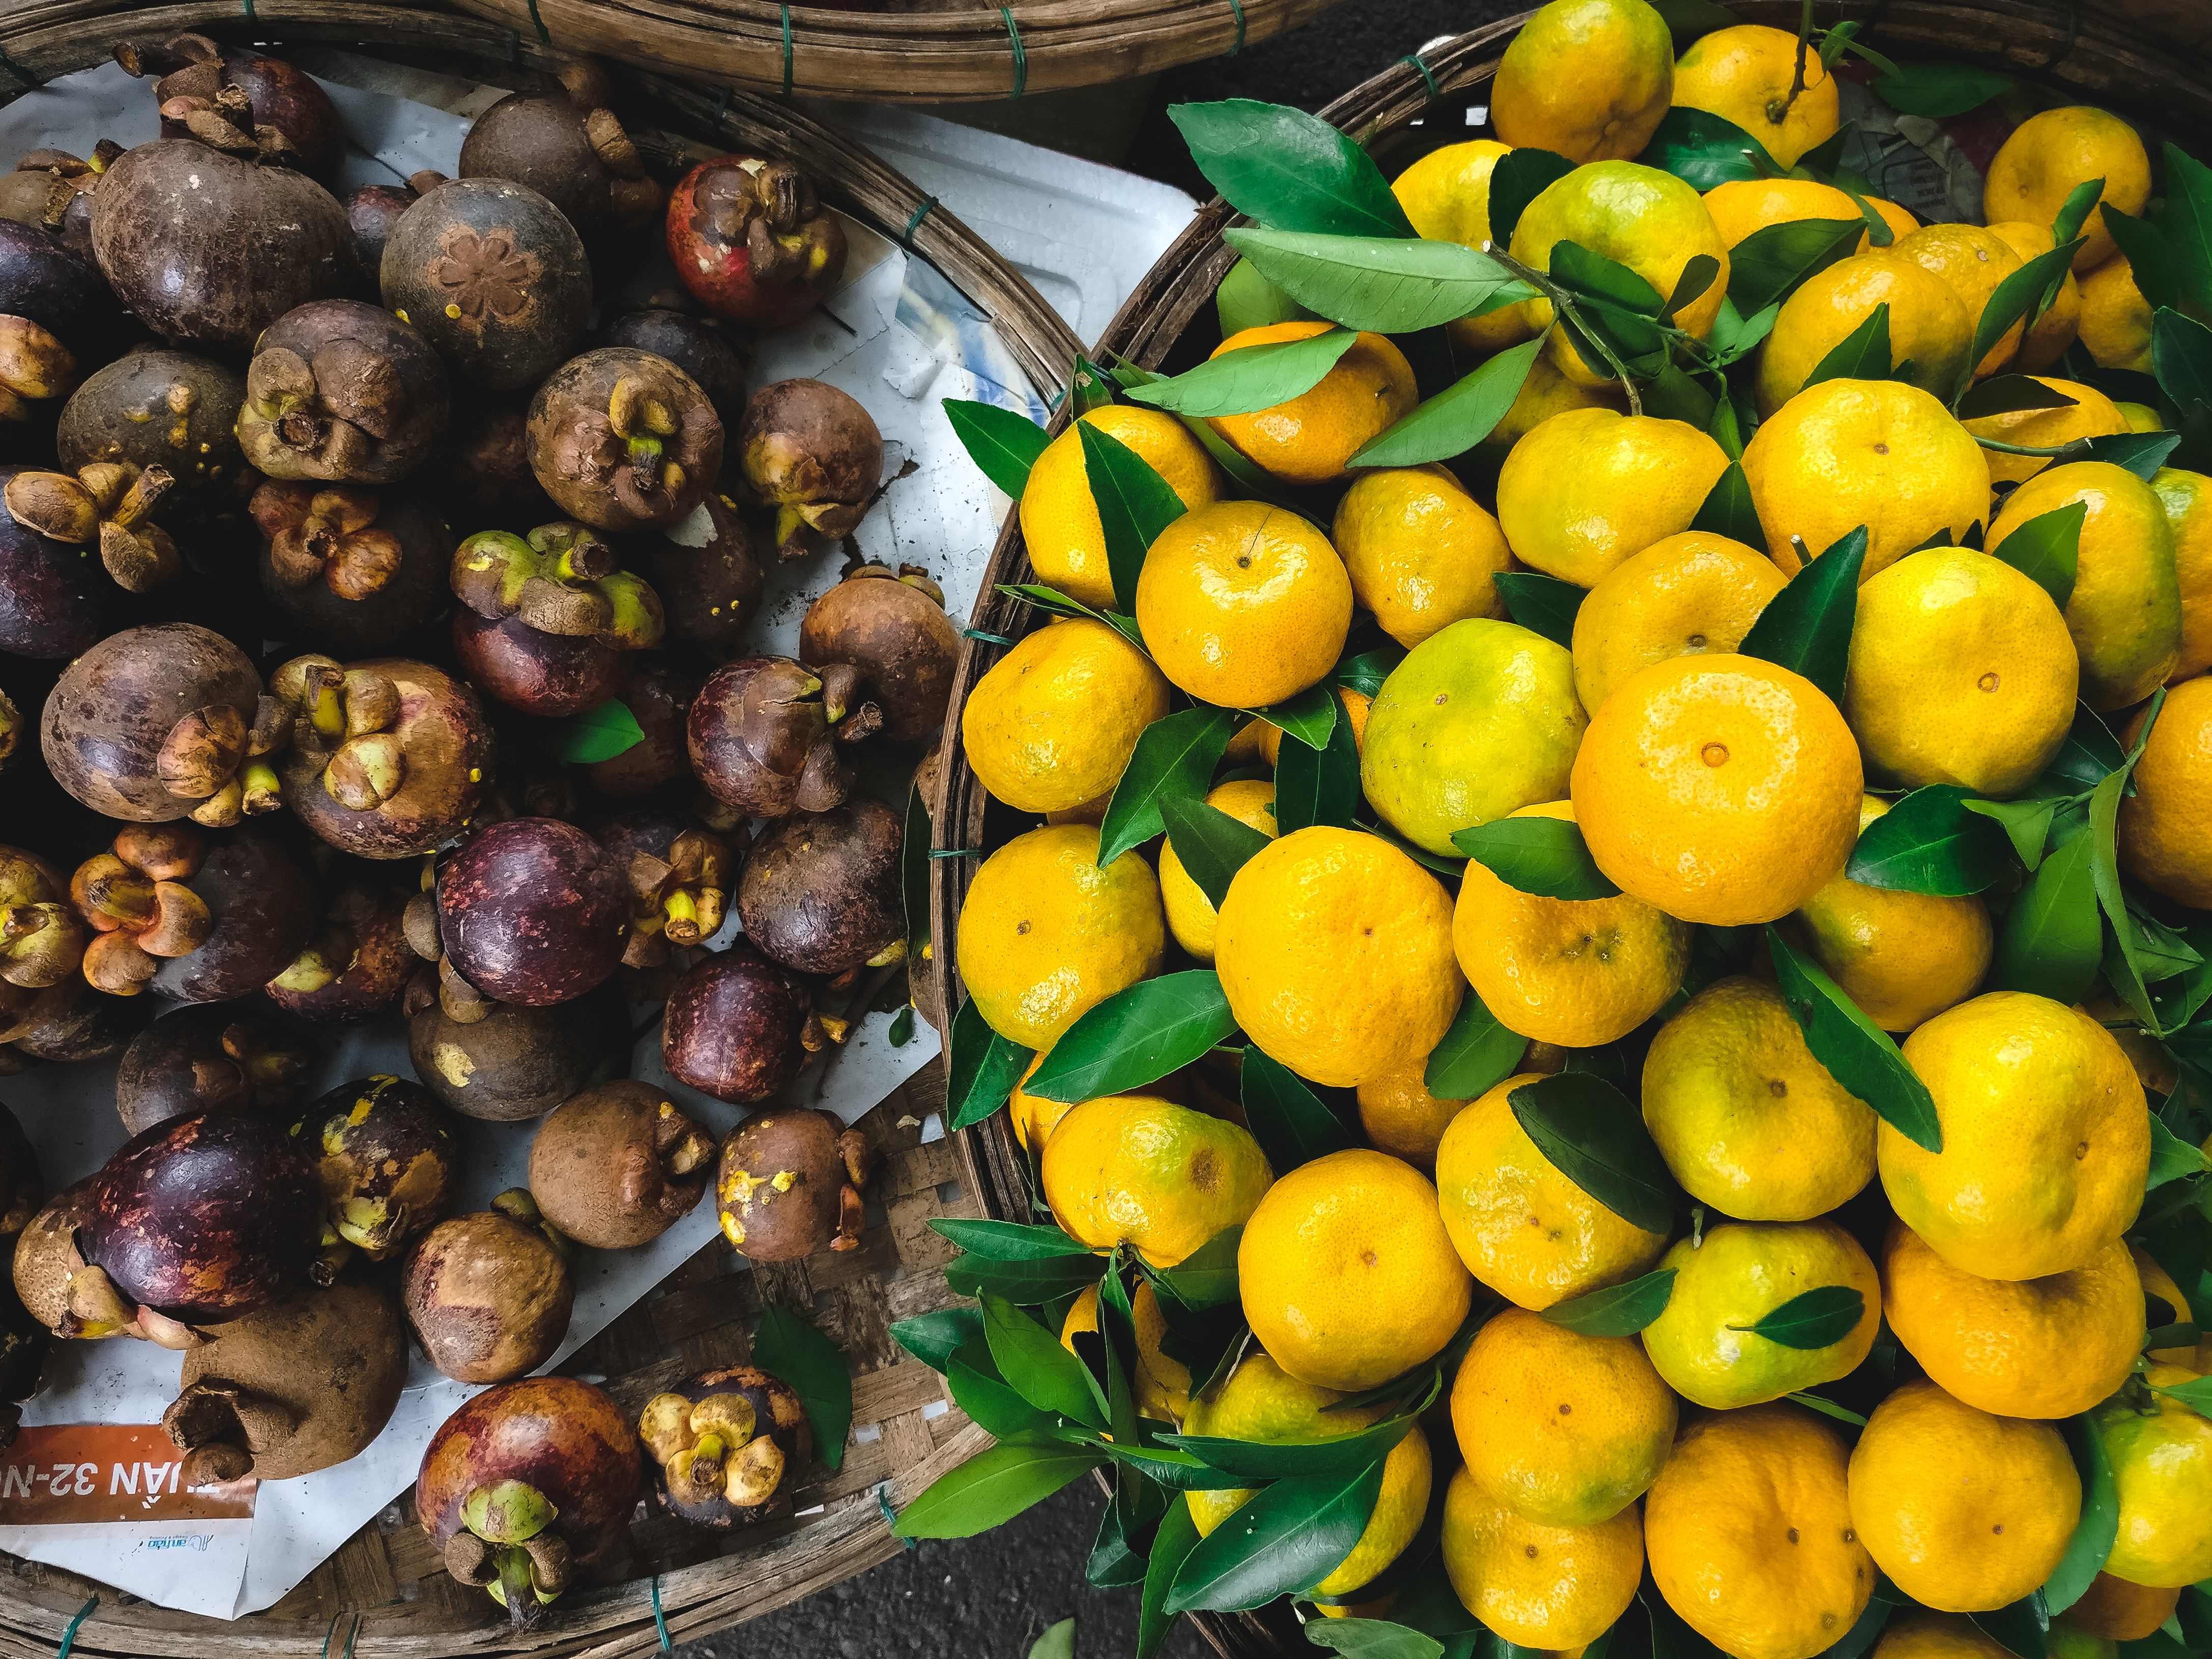
food, rangpur, natural foods, ingredient, fruit, plant, orange, whole food, citrus, greengrocer, produce, seedless fruit, Food group, superfood, citric acid, local food, leaf vegetable, calamondin, tangerine, market, flowering plant, mandarin orange, bitter orange, city, sweet lemon, marketplace, retail, vegan nutrition, lime, tangelo, valencia orange, clementine, meyer lemon, citron, vegetable, key lime, grocery store, trade, lemon, accessory fruit, root vegetable, cuisine, bazaar, pomelo, delicacy, grapefruit, papaya, fruit tree, nightshade family